List of The Nightmare Before Christmas characters

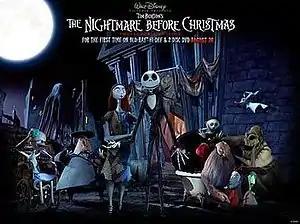
From left to right: Doctor Finkelstein, the Mayor, Sally, Jack, Barrel, Santa Claus, Zero, Lock, Shock and Oogie Boogie

This article lists characters seen in the 1993 film "The Nightmare Before Christmas" and the video games "" and "".